Disruptive mood dysregulation disorder

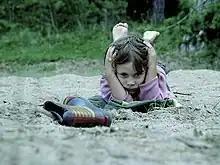
Children with DMDD show persistent irritability with angry temper outbursts.

Disruptive mood dysregulation disorder (DMDD) is a mental disorder in children and adolescents characterized by a persistently irritable or angry mood and frequent temper outbursts that are disproportionate to the situation and significantly more severe than the typical reaction of same-aged peers. DMDD was added to the "Diagnostic and Statistical Manual of Mental Disorders, Fifth Edition" (DSM-5) as a type of mood disorder diagnosis for youths. The symptoms of DMDD resemble many other disorders, thus a differential includes attention deficit hyperactivity disorder (ADHD), oppositional defiant disorder (ODD), anxiety disorders, childhood bipolar disorder, intermittent explosive disorder (IED), major depressive disorder (MDD), and conduct disorder.